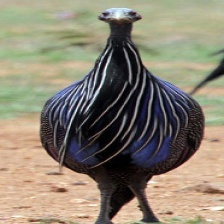
Species: VULTURINE GUINEAFOWL
Scientific name: ACRYLLIUM VULTURINUM